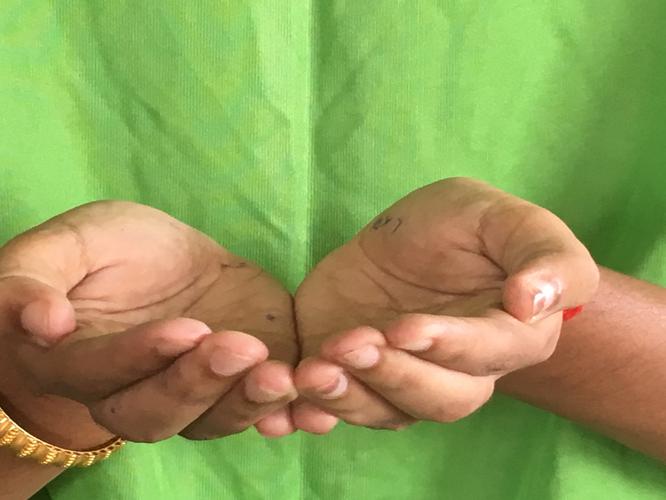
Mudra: Pushpaputa
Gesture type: double_hand